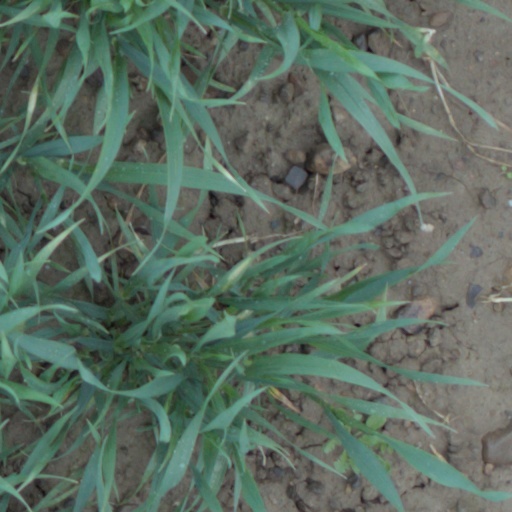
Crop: wheat